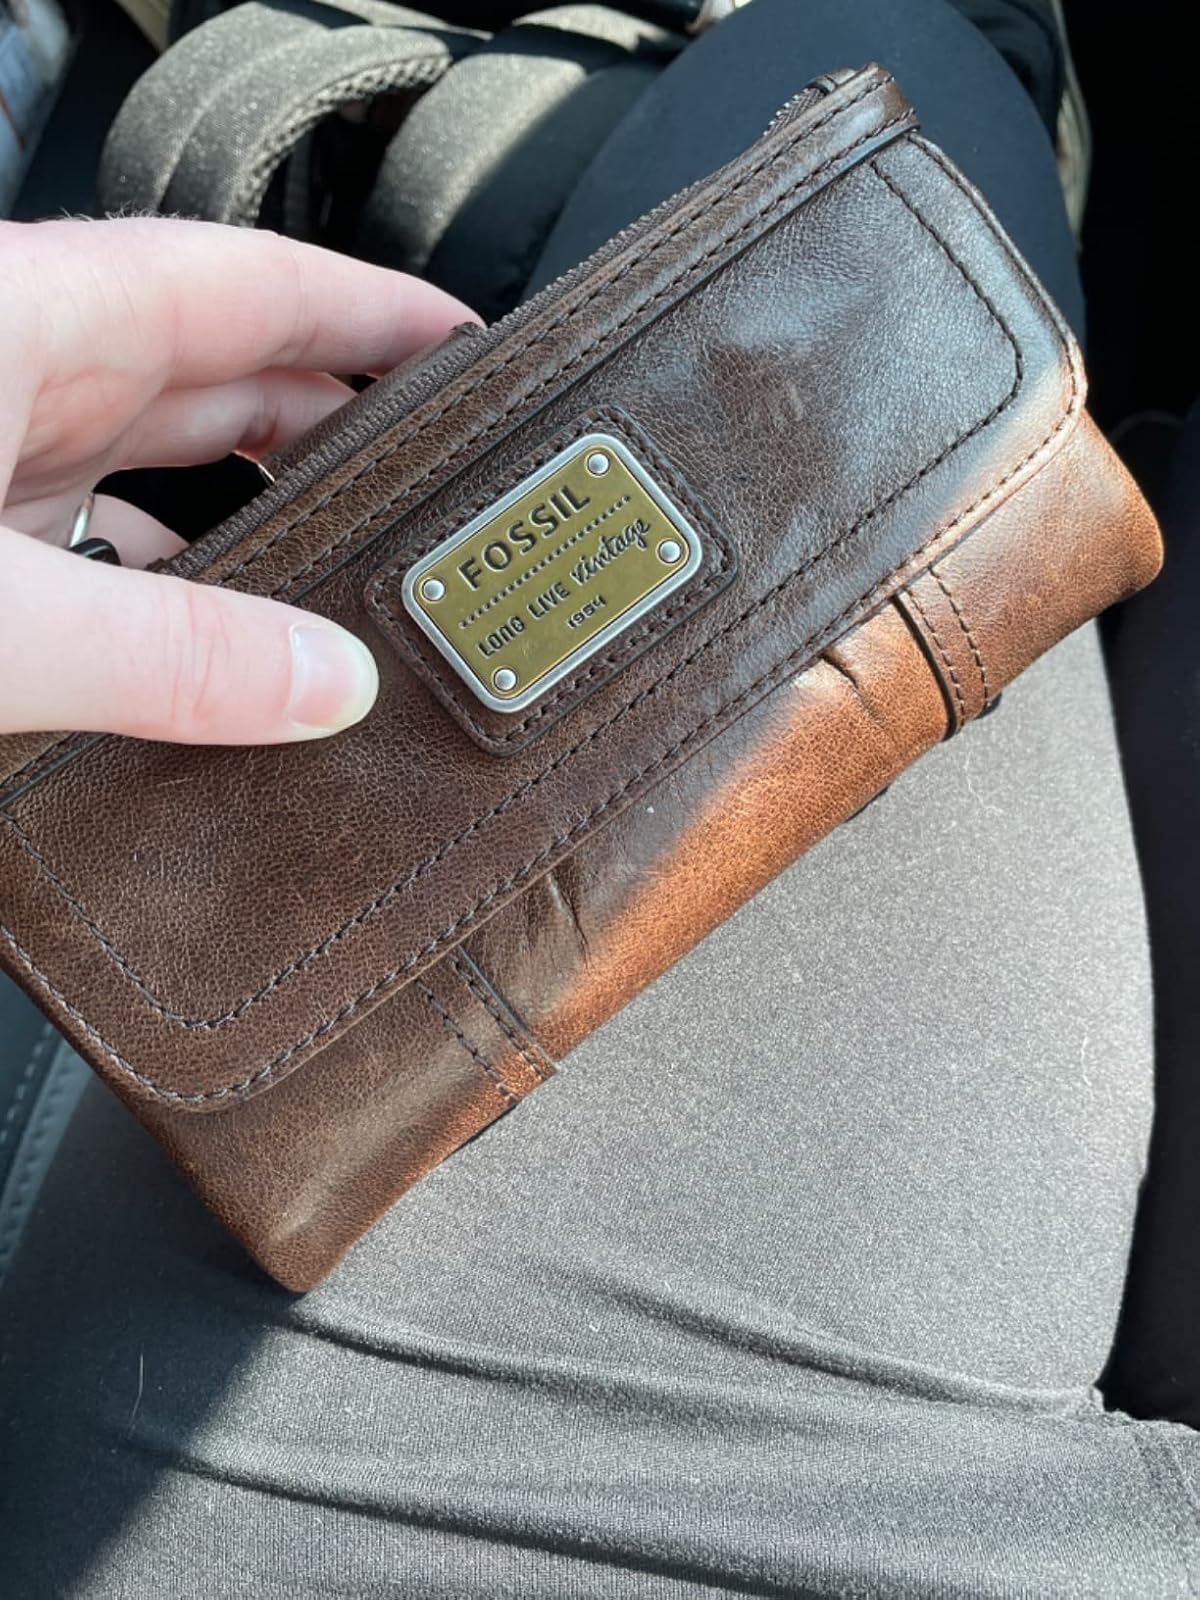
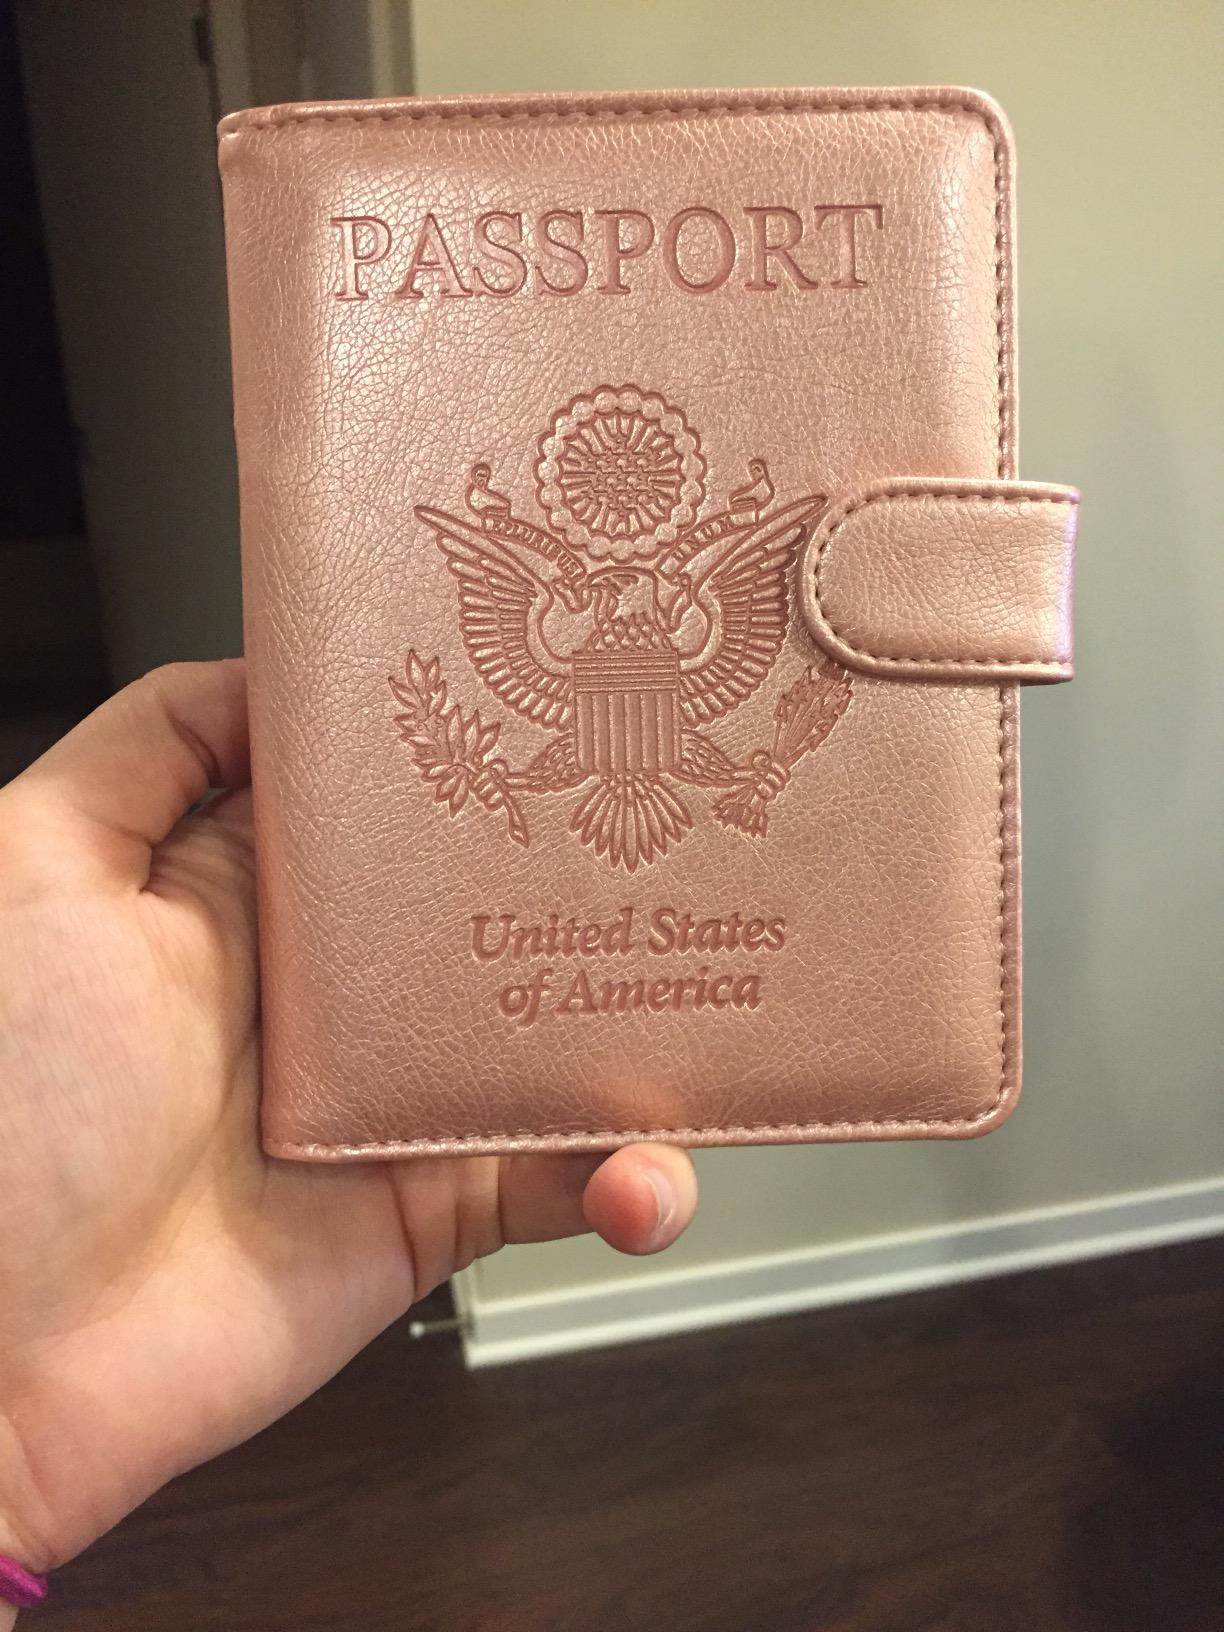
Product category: accessories_wallet
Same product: no